Paul Krassner

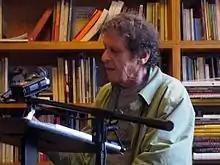
Krassner at City Lights Bookstore in 2009

Paul Krassner (April 9, 1932 – July 21, 2019) was an American writer and satirist. He was the founder, editor, and a frequent contributor to the freethought magazine "The Realist", first published in 1958. Krassner became a key figure in the counterculture of the 1960s as a member of Ken Kesey's Merry Pranksters and a founding member of the Yippies, a term he is credited with coining.